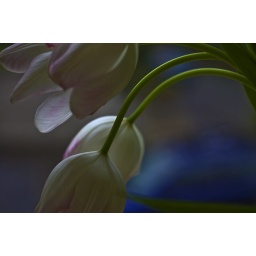
tulips in the blue bowl